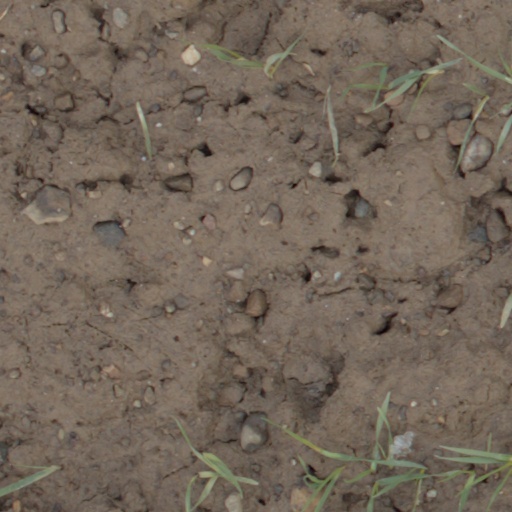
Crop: wheat